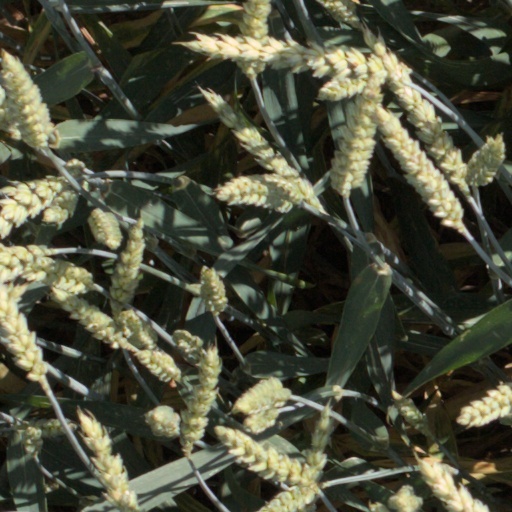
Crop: wheat